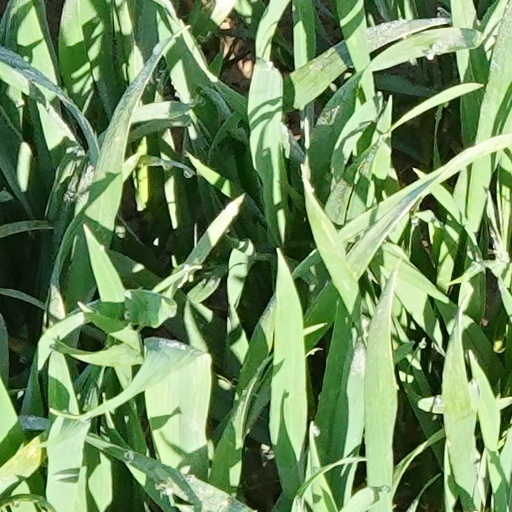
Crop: wheat